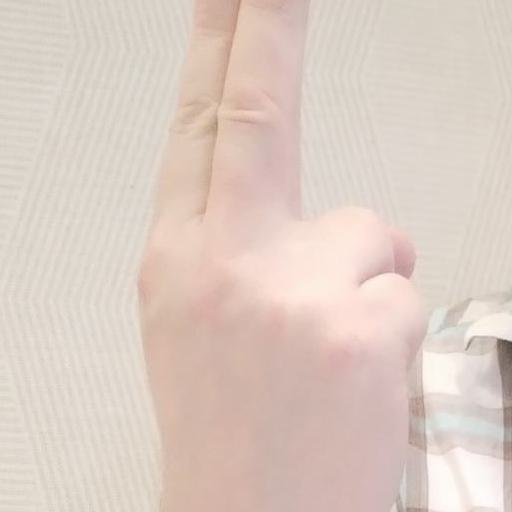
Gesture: two_up_inverted